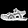
Label: Sandal